Discovery of the tomb of Tutankhamun

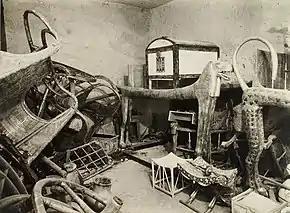
View of the southwest corner of the antechamber, with disassembled chariots on the left and furniture on the right. The entrance to the annexe is beneath the funerary bed to the right of centre.

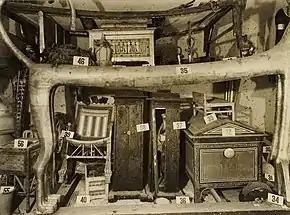
Stacked objects on the west side of the antechamber, with each object labeled with a reference number before being removed from the tomb.

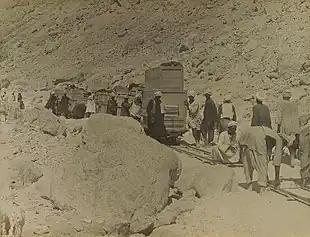
Workmen move goods from the tomb along a Decauville railroad track to the Nile.

The gilded furniture and statuary that Carter saw when first looking into the tomb stood in a room that came to be known as the antechamber. This room alone contained burial goods in greater quantity than the excavators had ever expected. Some were types of object that were very familiar from previous finds; some were exceptionally elaborate examples of their kind; and some were entirely unexpected. From the antechamber led two doorways that had been blocked with plaster and then breached by ancient robbers. One was left open, revealing that the chamber beyond, dubbed the annexe, was filled with a chaotic jumble of objects. The other had been resealed in ancient times. Many of the objects bore Tutankhamun's name, leaving the excavators in no doubt that this was his original burial.